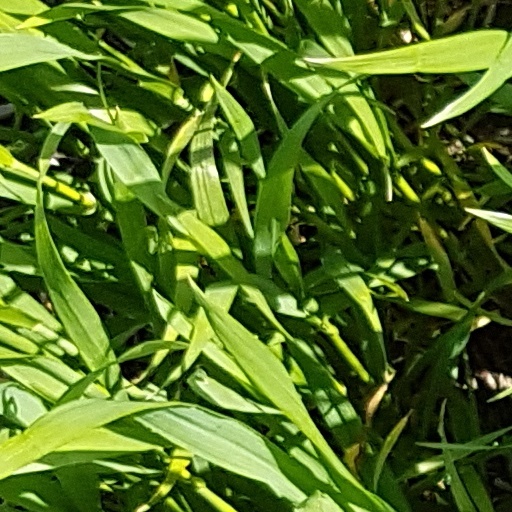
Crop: wheat